Pocket Gangsters

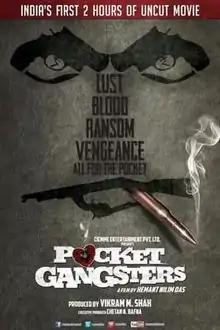
Pocket Gangsters poster

Pocket Gangsters (Hindi: पॉकेट गैंगस्टर्स) is a 2015 Indian Hindi language comedy drama film written and directed by Hemant Nilim Das, produced by V. M. Shah, and starring Madhur Mittal, Raghubir Yadav, and Mukesh Bhatt. Though initially announced to release in July 2013 and then re-slated for September 2014, the film was finally released January 2015.